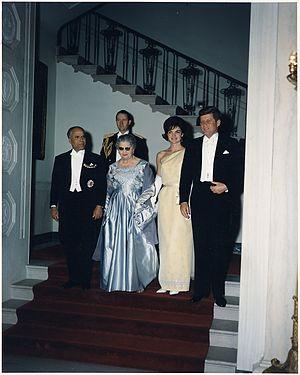
Les relations entre les États-Unis et la Tunisie ont été nouées à la fin du XVIIIᵉ siècle, alors que les États-Unis consolident leur indépendance et que la Tunisie s'émancipe peu à peu de la tutelle ottomane.
Jacqueline Kennedy-Onassis, née Jacqueline Lee Bouvier le 28 juillet 1929 à Southampton et morte le 19 mai 1994 à New York, surnommée « Jackie », est une personnalité américaine, mariée en premières noces au futur 35ᵉ président des États-Unis, John Fitzgerald Kennedy.
Habib Bourguiba, de son nom complet Habib Ben Ali Bourguiba, né probablement le 3 août 1903 à Monastir et mort le 6 avril 2000 dans la même ville, est un homme d'État tunisien, président de la République entre 1957 et 1987.
Moufida Bourguiba, née Mathilde Clémence Lorain le 24 janvier 1890 à Saint-Maur-des-Fossés et morte le 15 novembre 1976 à Monastir, est la première épouse du président tunisien Habib Bourguiba et la Première dame de ce pays de 1957 à 1961.